Robert Burns's Interleaved Scots Musical Museum

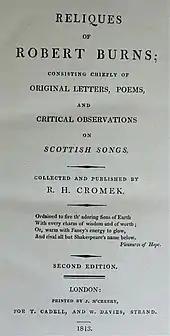
Title page of 'Reliques of Robert Burns'.

From 1788, Captain Robert Riddell, Burns's Ellisland Farm neighbour at the Friars Carse estate, increasingly became a mentor. After making up an interleaved set of the first four of The Scots Musical Museum in late 1792, Burns provided additional songs and annotative material and made a present of this set to his neighbour. Mackay records that Robert Riddell first supplied Burns with the interleaved volumes as he had done for the poet when he wrote the Glenriddell Manuscripts. These first four volumes had been published between 1787 and 1790.